2017 World Rally Championship

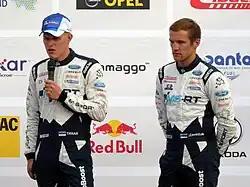
Ott Tänak and Martin Järveoja took their second win of the season.

Ott Tänak and Martin Järveoja took their second win of the season in Germany ahead of Andreas Mikkelsen and Anders Jæger. Sébastien Ogier and Julien Ingrassia reclaimed the championship lead in third as Thierry Neuville and Nicolas Gilsoul failed to score points when they retired with broken suspension. Tänak and Järveoja controlled the rally for most of the event by managing their tyres across the variety of surfaces that made up the route, benefiting from errors made by other drivers. In taking victory Tänak and Järveoja secured M-Sport's first win in Germany, which prior to the rally had been the only calendar event that M-Sport had not won. Juho Hänninen and Kaj Lindström were the highest-placed Toyota crew in fourth as Jari-Matti Latvala and Miikka Anttila struggled with mechanical issues and Esapekka Lappi and Janne Ferm retired after hitting a wall. Craig Breen and Scott Martin finished fifth, taking the place from Elfyn Evans and Daniel Barritt on the final stage. Latvala and Anttila recovered from their engine problems to finish seventh, while Hayden Paddon and Sebastian Marshall experienced several punctures on their way to eighth. Local privateers Armin Kremer and Pirmin Winklhofer finished ninth in a 2017-specification Fiesta WRC, and WRC-2 entrants Eric Camilli and Benjamin Veillas completed the points in tenth. Pre-event favourites Dani Sordo and Marc Martí crashed out on the opening day, but re-entered under Rally-2 regulations and went on to score five points for winning the Power Stage. Kris Meeke and Paul Nagle retired on the first stage after Meeke misjudged a corner and hit a barricade the broke his steering arm.